Saint-Faust

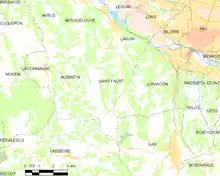
Map of the area. Pau is to the northeast, and Jurançon is to the east of Saint-Faust.

French historian Paul Raymond wrote that in 1385, Saint-Faust and its annex Laroin had 89 fires and depended on the bailiwick of Pau.